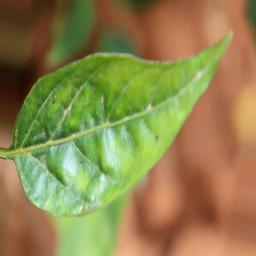
Label: mites_and_trips